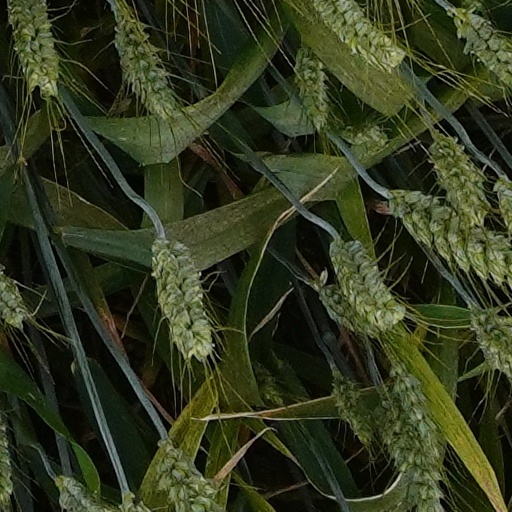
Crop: wheat